Hottinguer family

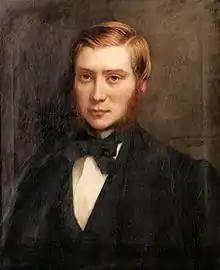
Baron Rodolphe Hottinguer (1835–1920)

Jean-Henri Hottinguer died in 1866, leaving the bank in the hands of his son, Rodolphe Hottinguer (1835–1920), who had led a group of six European financiers in meetings with the Grand Vizier of the Ottoman Empire, resulting in the creation, in 1863, of the Ottoman Bank (today part of Grindlays Bank).